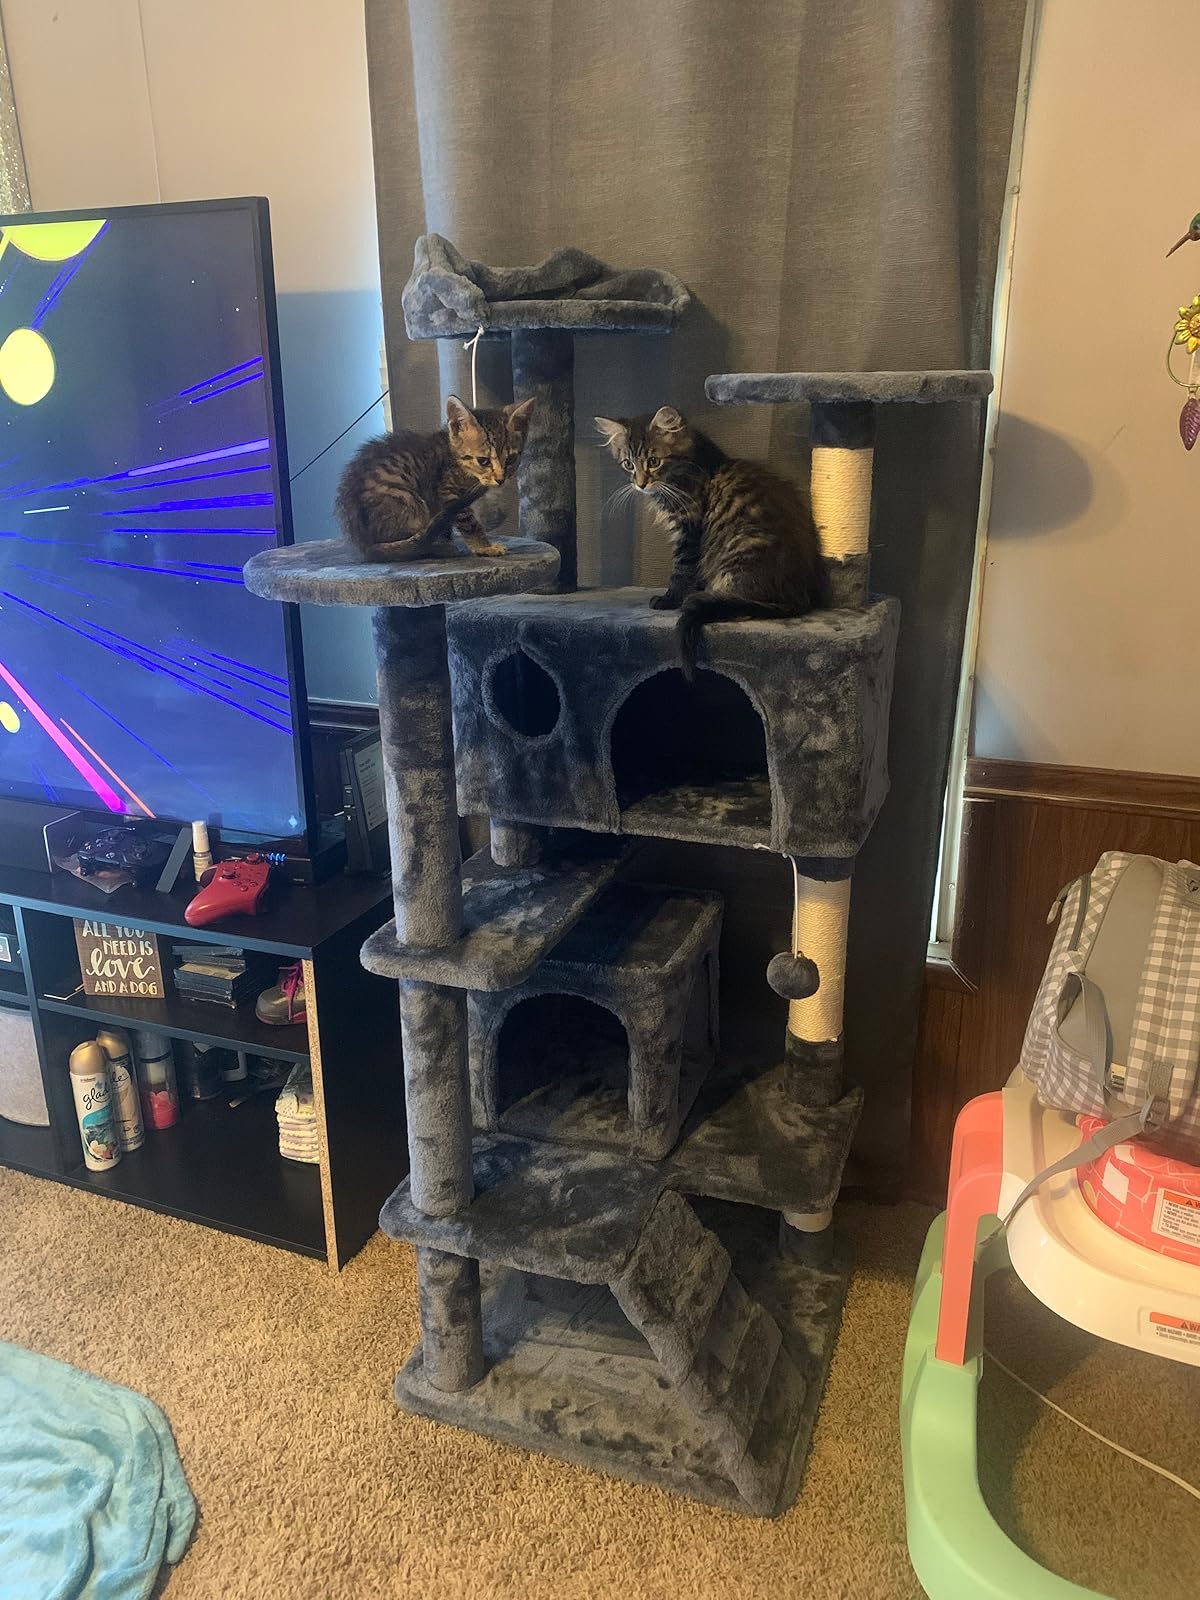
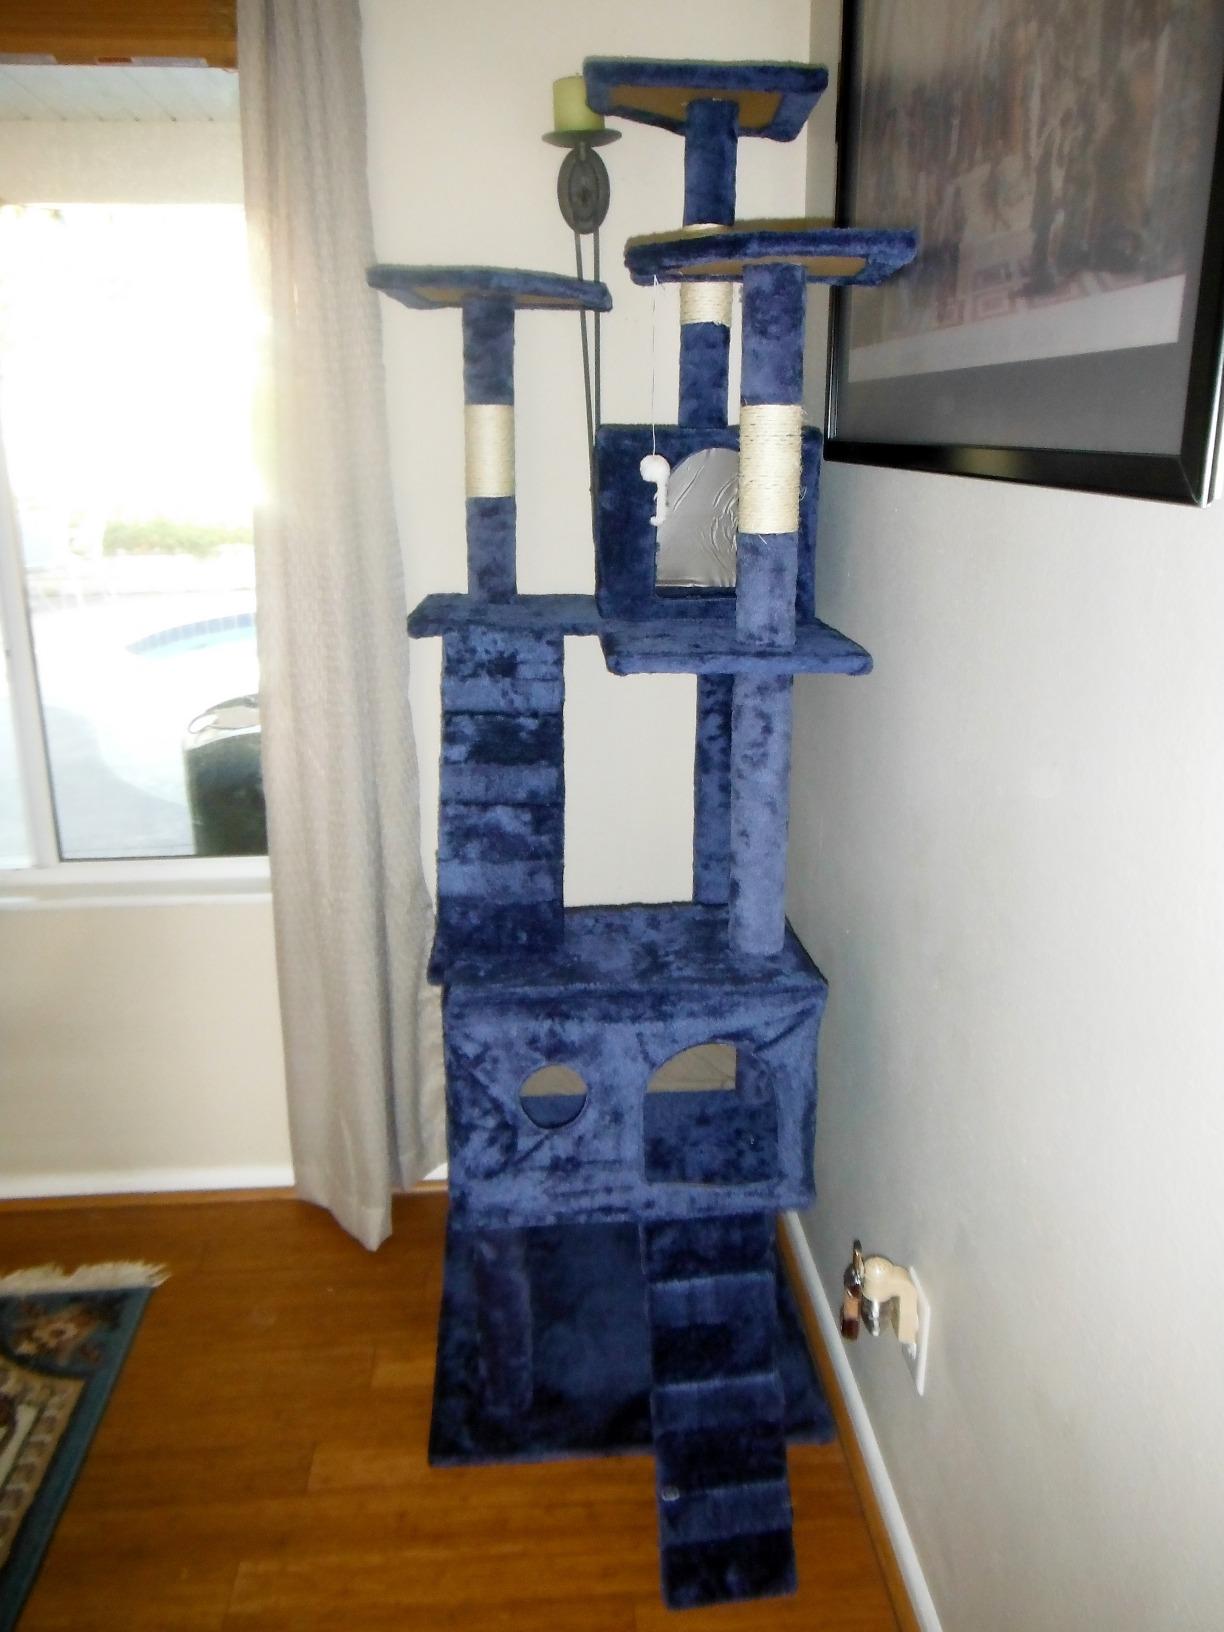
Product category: items_cat tree
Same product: no